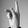
ASL letter: K